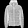
Label: Coat